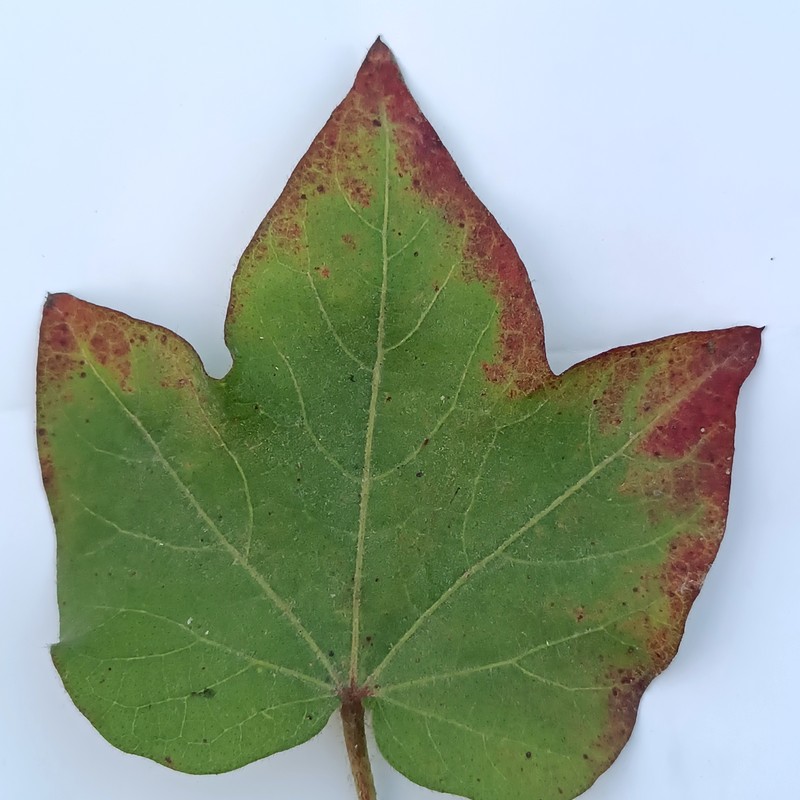
Label: Leaf Redding